Birth control movement in the United States

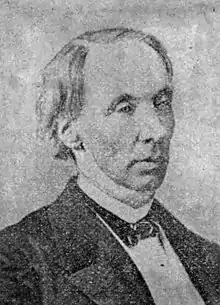
Robert Dale Owen wrote the first book on birth control published in the U.S.

Although contraceptives were relatively common in middle-class and upper-class society, the topic was rarely discussed in public. The first book published in the United States which ventured to discuss contraception was "Moral Physiology; or, A Brief and Plain Treatise on the Population Question", published by Robert Dale Owen in 1831. The book suggested that family planning was a laudable effort, and that sexual gratification – without the goal of reproduction – was not immoral. Owen recommended withdrawal, but he also discussed sponges and condoms. That book was followed by "Fruits of Philosophy: The Private Companion of Young Married People", written in 1832 by Charles Knowlton, which recommended douching. Knowlton was prosecuted in Massachusetts on obscenity charges, and served three months in prison. A third early American novel on both prevention of conception and abortion was the book "The married woman's private medical companion: embracing the treatment of menstruation, or monthly turns, during their stoppage, irregularity, or entire suppression: pregnancy, and how it may be determined, with the treatment of its various diseases: discovery to prevent pregnancy, its great and important necessity where malformation or inability exists to give birth: to prevent miscarriage or abortion when proper and necessary, to effect miscarriage when attended with entire safety: causes and mode of cure of barrenness or sterility", written by A. M Mauriceau in the year 1847. Mauriceau was a doctor and his work was cited many times in early volumes of the "Birth Control Review."